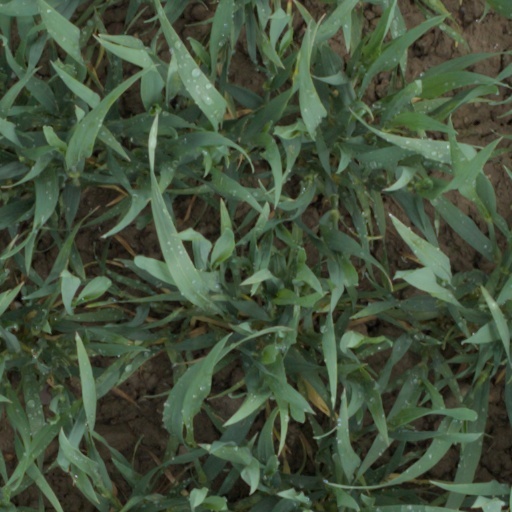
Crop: wheat